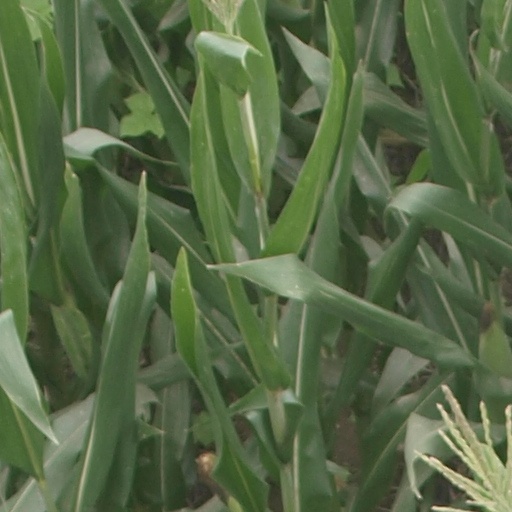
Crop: maize; corn